Geology of Germany

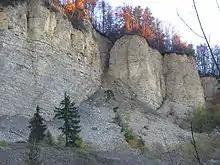
Outcropping beds of White Jurassic limestone at the edge of the landslide at Hirschkopf near Mössingen (Swabian Jura)

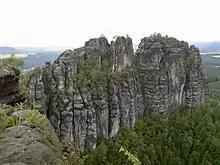
The Schrammsteine, Upper Cretaceous sandstones in the Elbe Sandstone Mountains near Bad Schandau

The Mesozoic platform ("German: ") includes all virtually unfolded sedimentary rocks of the Mesozoic (Triassic, Jurassic and Cretaceous), but also includes some Paleozoic deposits of the Lopingian epoch of the late Permian. In northern Germany, in principle, even the relatively unfolded or weakly folded post-Caledonian/pre-Permian sediments (including the Ruhr Carboniferous and its western continuation in the Aachen area) are included with the Mesozoic platform.